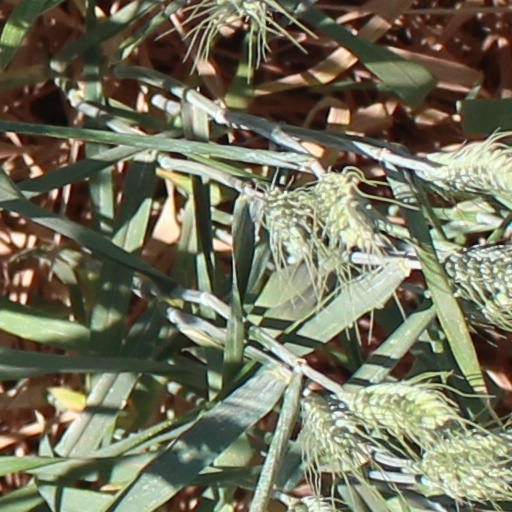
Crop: wheat